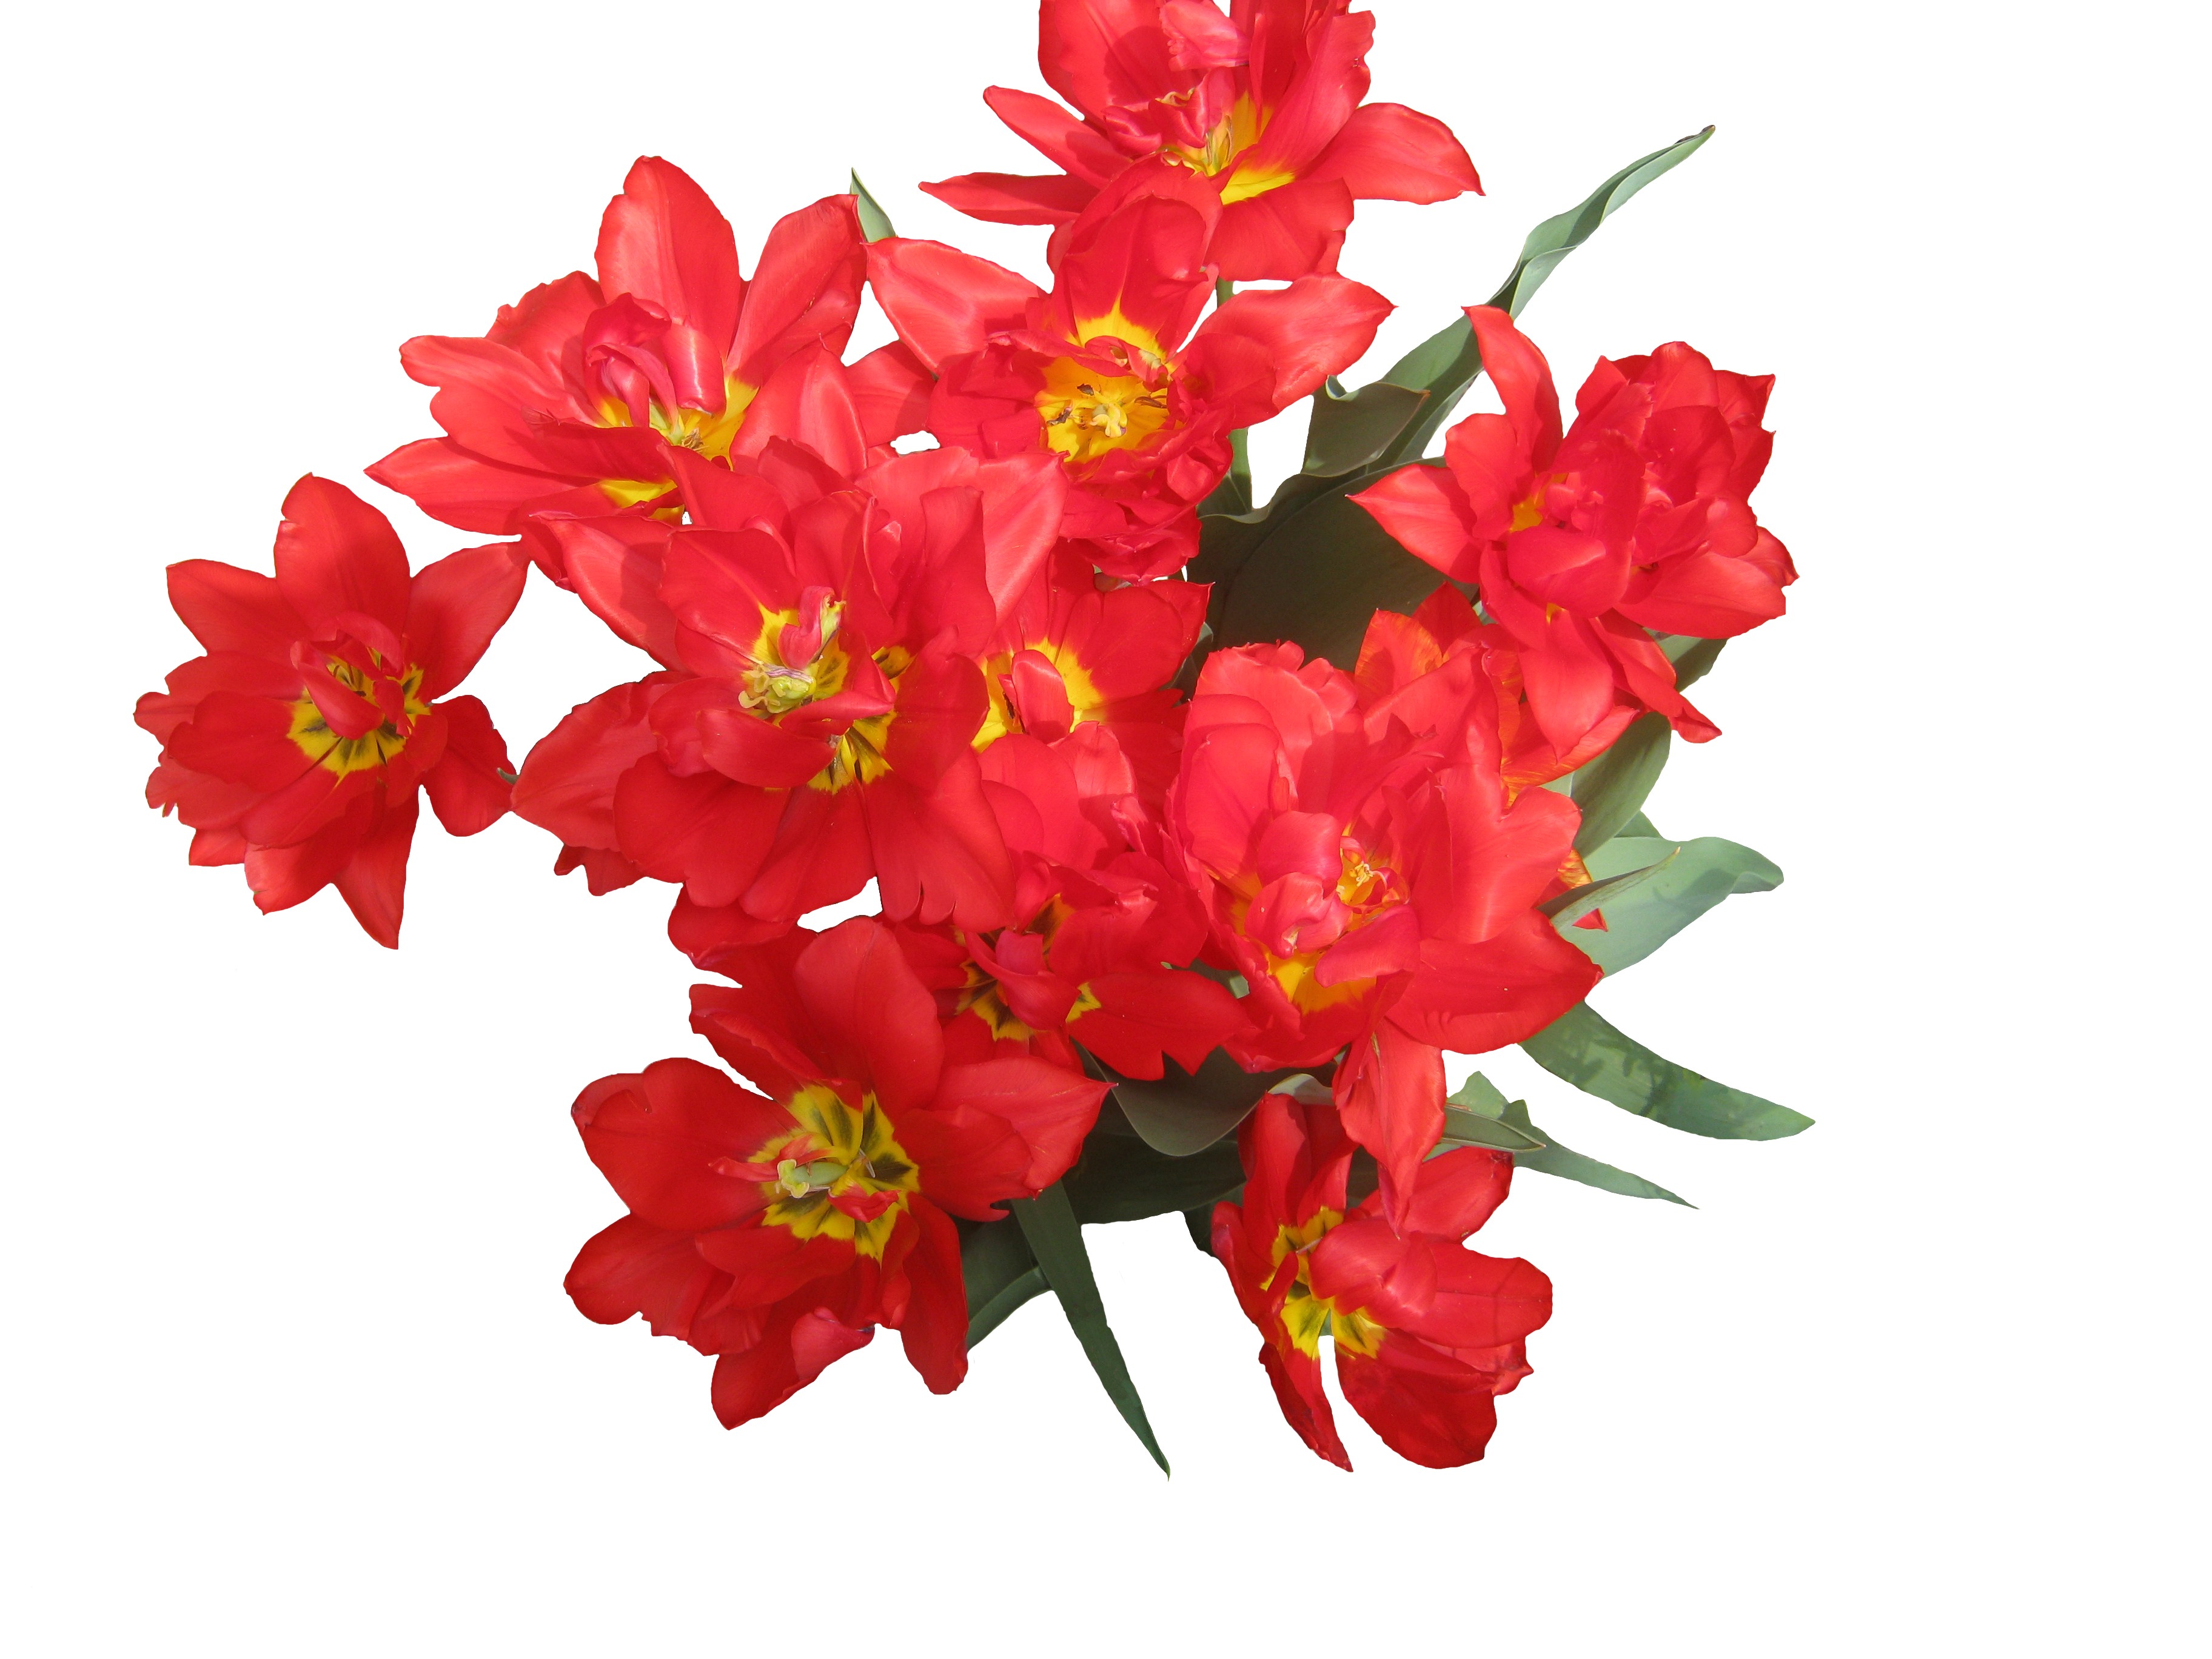
nature, plant, flower, petal, love, tulip, bouquet, spring, red, garden, flora, flowers, seasons, shrub, bright, tulips, gladiolus, flowering plant, cut flowers, land plant